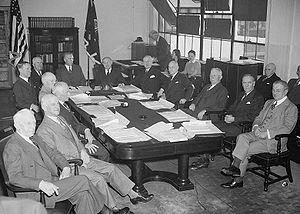
Annoncé par un discours du président des États-Unis Franklin D. Roosevelt le 6 janvier 1942, le Victory Program est un plan d'économie de guerre destiné à permettre à l'économie américaine de devenir « l'arsenal des Alliés » durant la Seconde Guerre mondiale en produisant des quantités croissantes de matériel de guerre. Roosevelt confie à son ministre de la Guerre Henry Stimson le soin de le concrétiser.